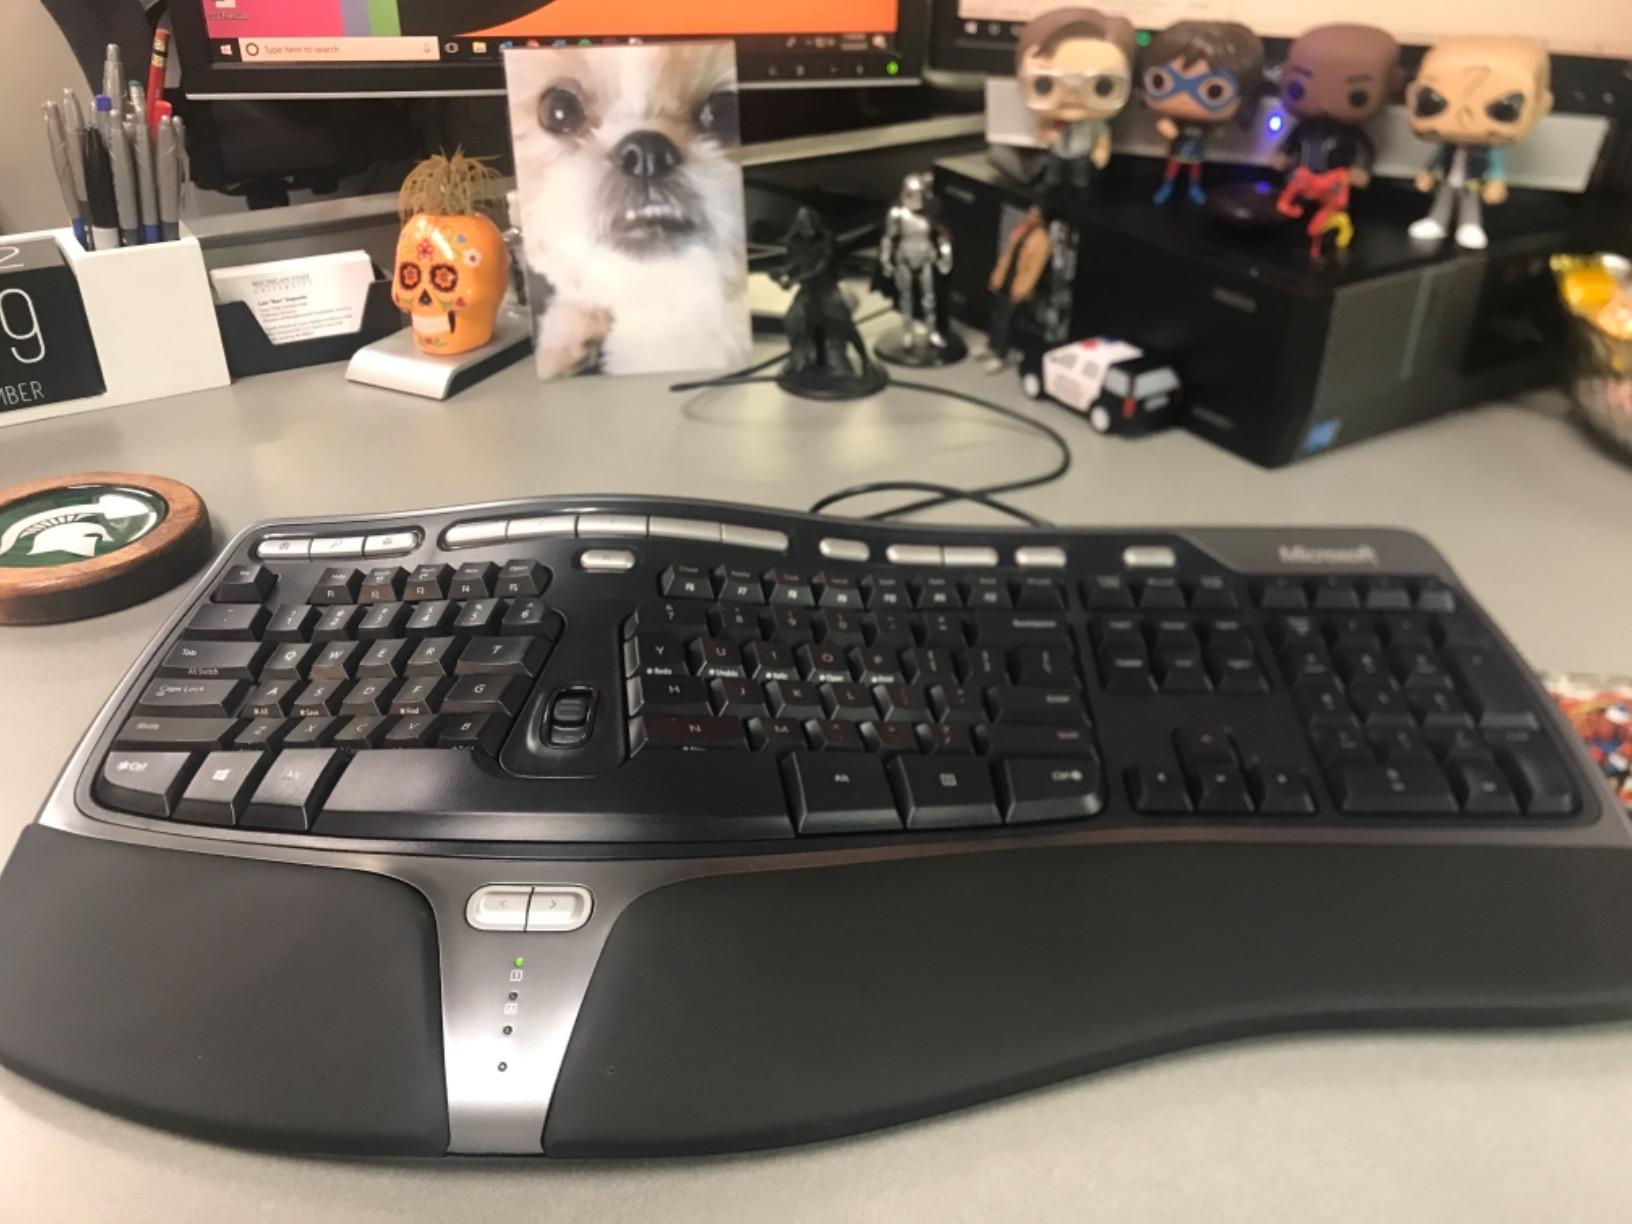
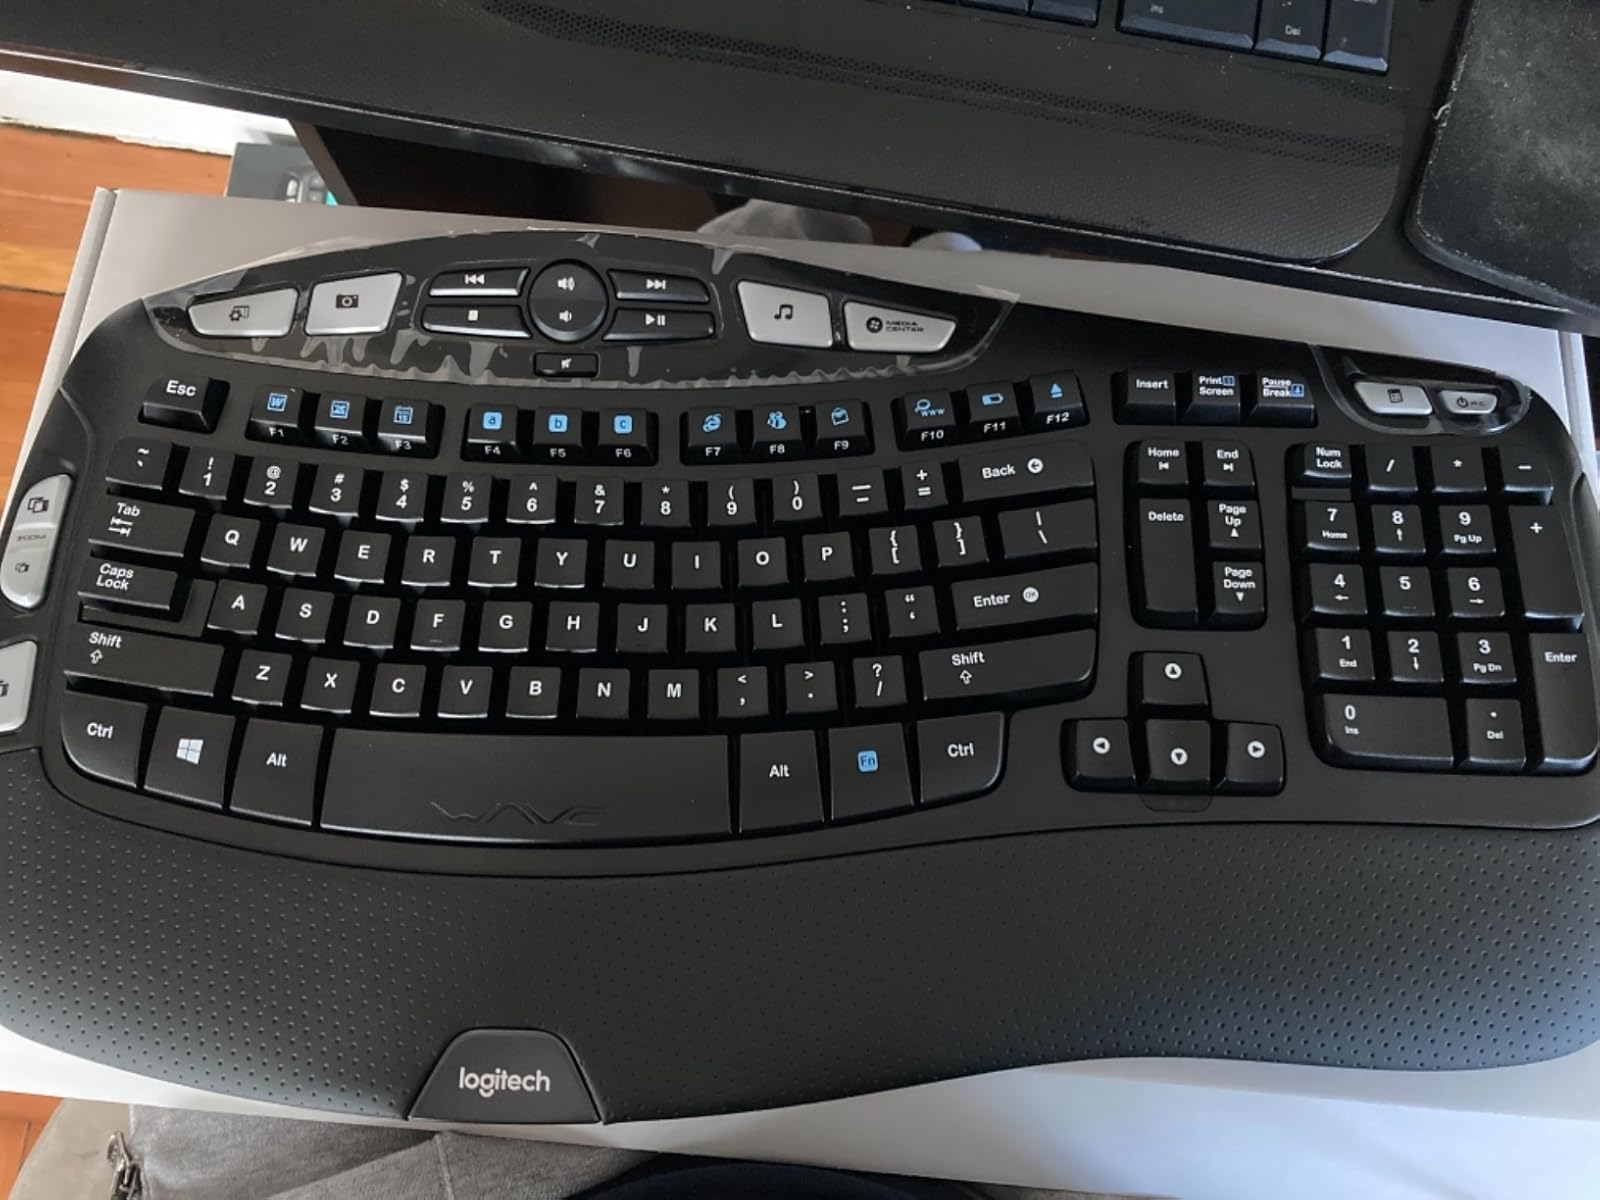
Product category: keyboard
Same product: no